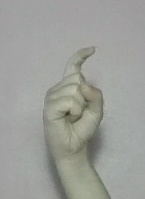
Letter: ra